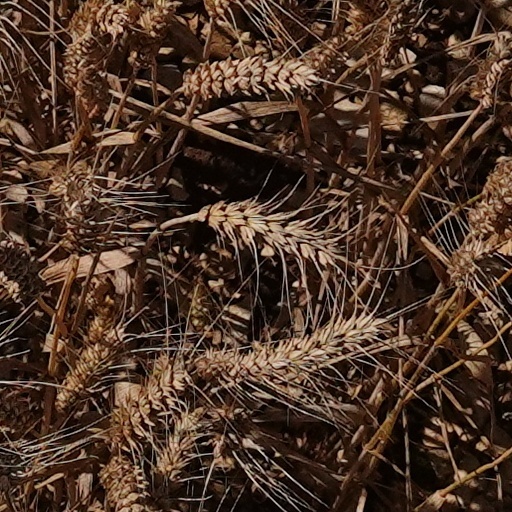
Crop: wheat